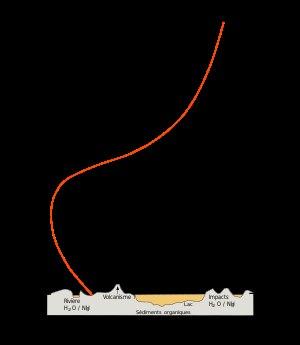
L’atmosphère de Titan est composée à 98,4 % de diazote. C'est le seul satellite du Système solaire à posséder une atmosphère significativement épaisse, comprise entre 200 et 880 km d'altitude. Elle est opaque sur une large gamme de longueurs d'onde, ce qui empêche d'obtenir depuis l'extérieur un spectre de réflectance complet de la surface.
Titan, aussi appelé Saturne VI, est le plus grand satellite naturel de Saturne. Avec un diamètre 6 % plus grand que celui de Mercure, Titan est par la taille au deuxième rang des satellites du système solaire, après Ganymède, le plus gros satellite de Jupiter. Il s’agit du seul satellite connu à posséder une atmosphère dense. Découvert par l’astronome néerlandais Christian Huygens en 1655, Titan est la première lune observée autour de Saturne.